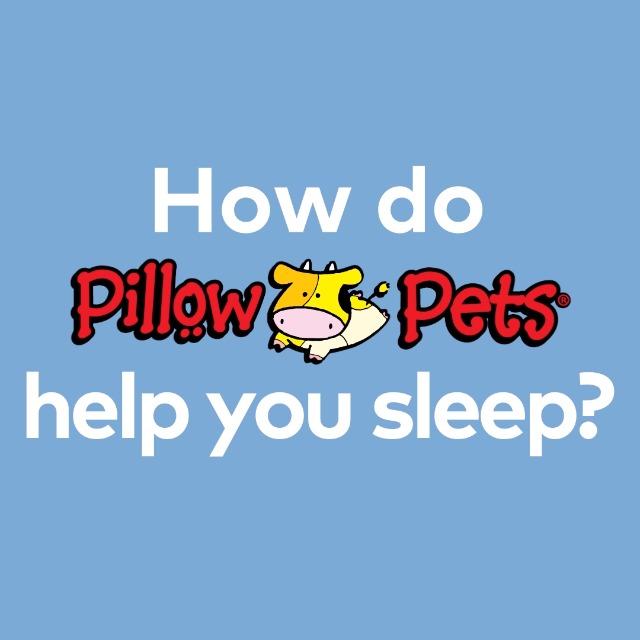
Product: Pillow Pets Rockin' The Dots Minnie Disney, 16", Red/White
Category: Toys & Games | Stuffed Animals & Plush Toys | Plush Pillows
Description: IT’S ALL ABOUT THE ‘DOT COUTURE’: The Rockin' the Dots Minnie Pillow Pet features Minnie’s dot style, keeping things cute and stylish for girls who love fun.
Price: $21.99
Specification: ProductDimensions:16x16x4inches|ItemWeight:14.4ounces|ShippingWeight:14.4ounces(Viewshippingratesandpolicies)|Department:unisex-child|Manufacturer:PillowPets(Toys)|ASIN:B01AY001T0|DomesticShipping:ItemcanbeshippedwithinU.S.|InternationalShipping:ThisitemcanbeshippedtoselectcountriesoutsideoftheU.S.LearnMore|Itemmodelnumber:DCP-NS-MINNIER